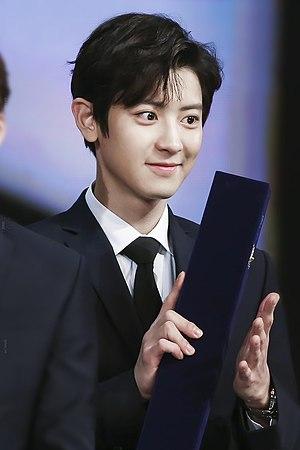
Park Chan-yeol, plus connu sous le nom de Chanyeol est un rappeur, chanteur, compositeur, auteur et acteur sud-coréen qui est un membre du groupe sud-coréano EXO et de son sous-groupe EXO-K et EXO-SC.